Nelson Hart

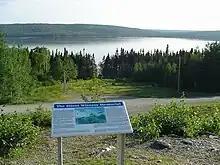
Gander Lake is seen in the background from the site of the Arrow Air Disaster of 1985.

On August 4, 2002, Nelson Hart drove his twin daughters, Karen and Krista, to Gander Lake, while his wife Jennifer showered and got ready for the family to attend the annual civic holiday, Gander Day, a local celebration that coincides with Gander's Festival of Flight celebrations. Hart traveled with his daughters to the nearby area of Little Harbour on Gander Lake. The events that followed the Harts' arrival at Gander Lake remain unclear. What is known is that the three year-old twins both drowned at the lake while in the custody of Hart.